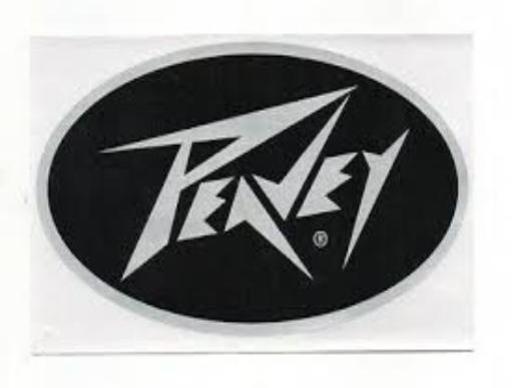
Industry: Electronic